Summer sausage

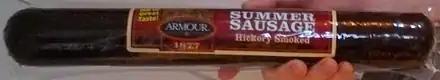
A larger summer sausage

Summer sausage is an American term for a sausage that can be kept without refrigeration until opened. Summer sausage is made of beef, pork, or sometimes venison. Summer sausage is fermented, and can be dried or smoked, and while curing ingredients vary significantly, curing salt is almost always used. Seasonings may include mustard seeds, black pepper, garlic salt, or sugar. Fermentation of summer sausage lowers pH to slow bacterial growth and give a longer shelf life, causing a tangy taste. Summer sausages are often included in gift baskets sold by American online and mail order retailers like Harry & David, Wisconsin Cheeseman and Hickory Farms.